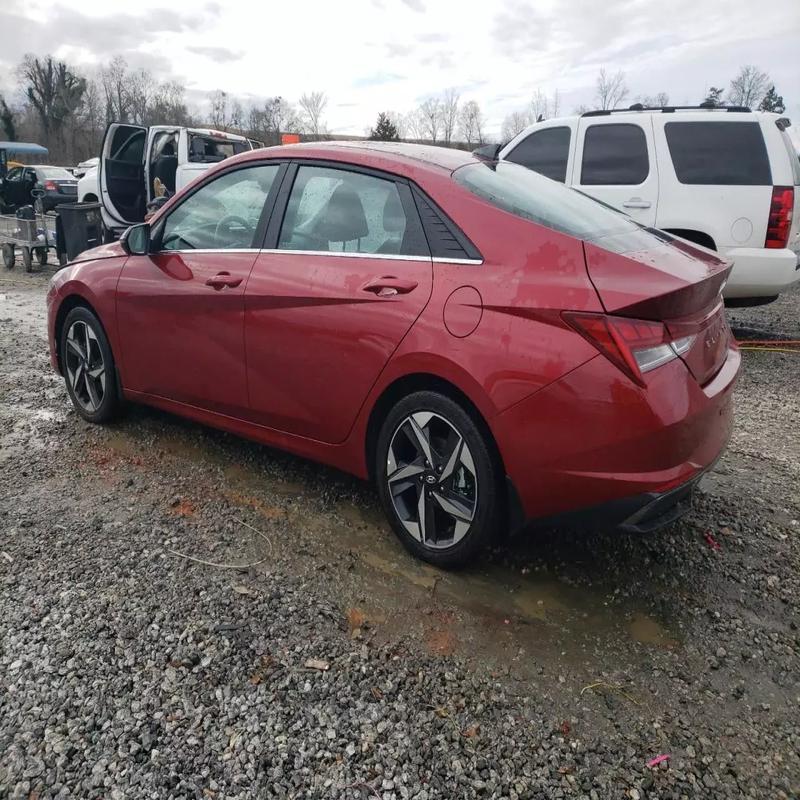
Aucun dommage détecté.
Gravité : aucun